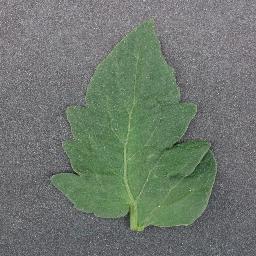
Label: Tomato___healthy